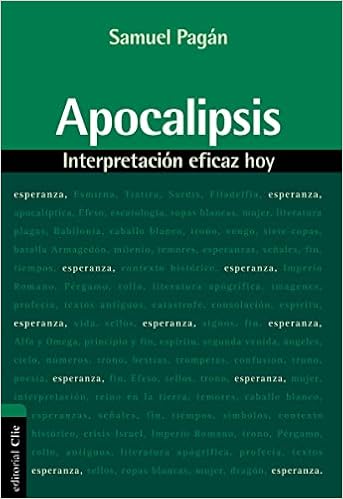
Apocalipsis: Interpretación eficaz hoy (Spanish Edition)
Category: Books
About the Author El doctor Samuel Pagán es profesor de Biblia y Literatura hebrea en el Colegio Universitario Dar al-Kalima en Belén; ha escrito más de 30 libros y cientos de artículos en torno a diversos temas teológicos, exegéticos, bíblicos y pastorales. Ha trabajado en varios proyectos de traducción de la Biblia y escribe regularmente en diversos periódicos acerca de temas educativos y referentes al Oriente Medio. El doctor Pagán ha servido, además, como profesor titular y visitante de la Biblia en diversos seminarios en su natal Puerto Rico y Estados Unidos, Europa, América Latina, África, Asia y el Oriente; y ha sido decano y presidente de varias instituciones teológicas de educación superior. Pagán es ministro ordenado de la Iglesia Cristiana. En la actualidad vive en Jerusalén junto a su esposa, Nohemí.
Features: Esta obra novedosa e inédita, contiene una interpretación desde la perspectiva teológica e histórica del libro más enigmático de la Biblia: | el Apocalipsis | . El autor aborda textos bíblicos desde preguntas existenciales de nuestra época, con un enfoque esperanzador y un mensaje de consolación que brindará una experiencia de lectura clara y alentadora. El deseo expreso de su autor es ayudar a pastores y predicadores a comprender mejor el mensaje transformador del vidente Juan, y compartirlo en sus sermones y estudios. El autor con esta aportación magistral conjunta los vínculos de Apocalipsis con el resto de la literatura apocalíptica: la Bíblica, la deuterocanónica, y la apócrifa; Y los engarces con la literatura profética, sapiencial, y los himnos litúrgicos del Antiguo y Nuevo Testamento. Incluye: | Contenido Apocalíptico. | Contenido Apocalíptico. | Amplia introducción para explicar contexto. | Amplia introducción para explicar contexto. | Interpretación por Samuel Pagán. | Interpretación por Samuel Pagán. | La esperanza como enfoque fundamental. | La esperanza como enfoque fundamental. | Revelation | This wonderful work contains an interpretation from the theological and historical perspective of the most enigmatic book in the Bible: the book of Revelation. The author approaches biblical texts from existential questions of our time, with a hopeful approach and a message of consolation that will provide a clear and encouraging reading experience. The express desire of its author is to help pastors and preachers better understand the transformative message of the Apostle John, and share it in their sermons and studies. The author with this masterful contribution links the book of Revelation with the rest of the apocalyptic literature: the Biblical, the deuterocanonical, and the apocryphal; And it links them with prophetic, wisdom, and liturgical hymns from the Old and New Testaments. This book includes: | Apocalyptic content. | Apocalyptic content. | Extensive introduction to explain context. | Extensive introduction to explain context. | Interpretation by Samuel Pagán. | Interpretation by Samuel Pagán. | Hope as a fundamental focus. | Hope as a fundamental focus.